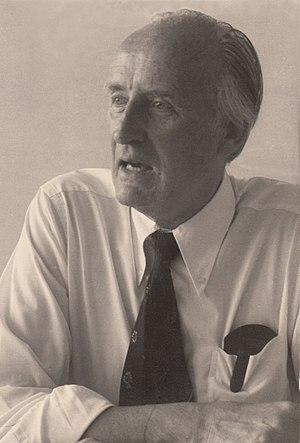
Helmut Gröttrup était un ingénieur allemand en physique appliquée et métrologie industrielle. Il a inventé les principes de base de la carte à puce.